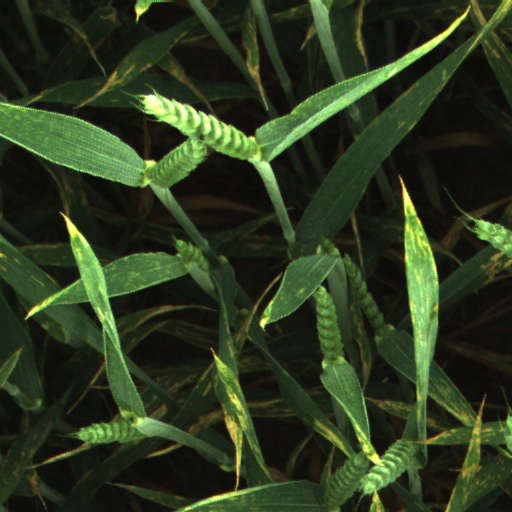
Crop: wheat